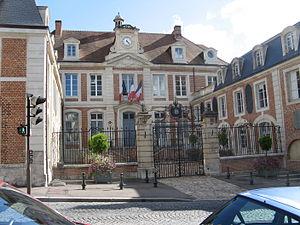
Hôtel de ville de Lisieux, France.
L'unité urbaine de Lisieux est une unité urbaine française centrée sur la ville de Lisieux, une des sous-préfectures du département du Calvados au cœur de la troisième agglomération urbaine du département et au cinquième rang régional dans la région de Basse-Normandie.
Cet article dresse une liste par ordre de mandat des maires de Lisieux.